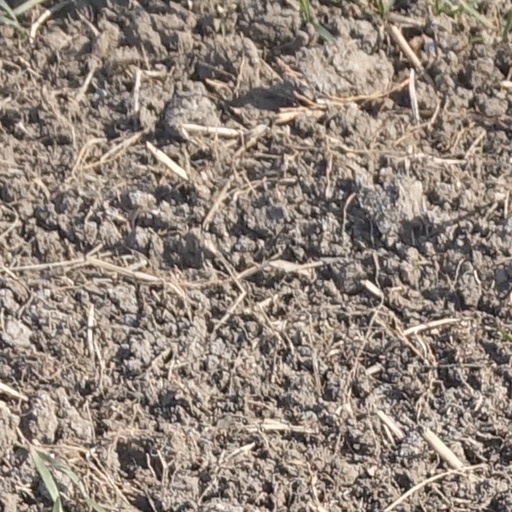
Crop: wheat